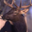
Label: deer